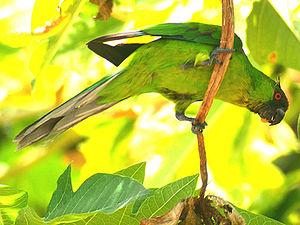
La Perruche d'Ouvéa est une espèce d'oiseaux de la famille des Psittacidae.